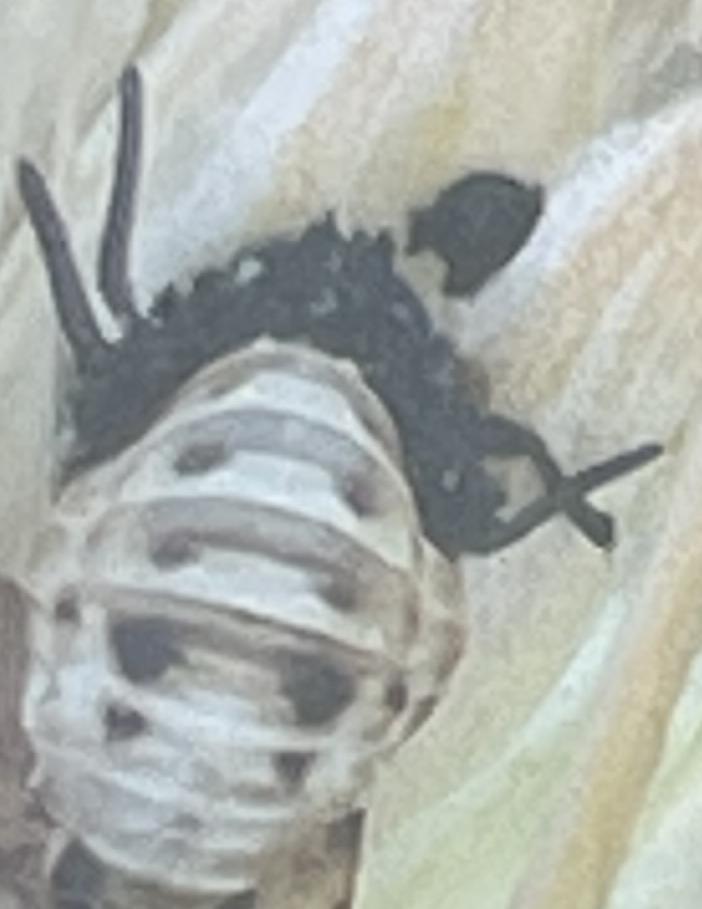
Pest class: predators